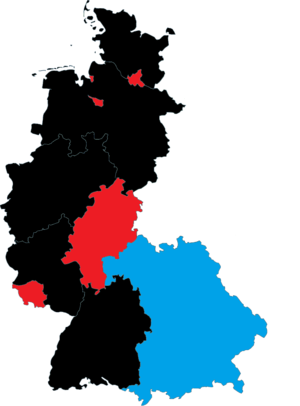
Elections européennes de 1984 en Allemagne, parti arrivé en tête par Land. Rouge
En Allemagne, les élections européennes de 1984 se sont déroulées, pour la seconde fois, le 17 juin 1984 pour désigner les 78 des 81 députés européens allemands.